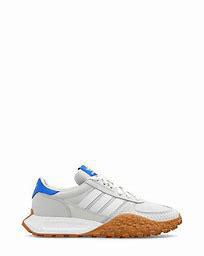
Brand: adidas
Model: originals Adidas Originals Retropy E5